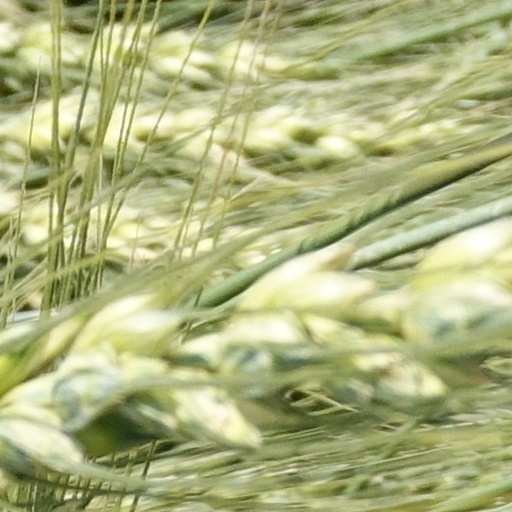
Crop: wheat